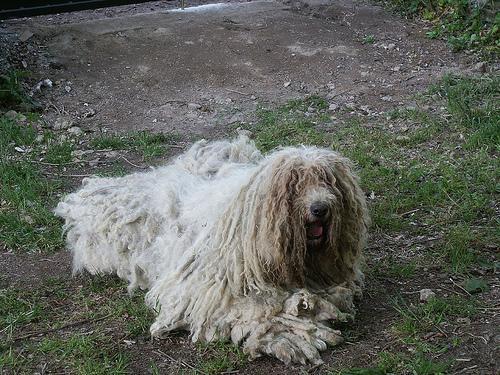
komondor